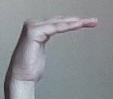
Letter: haa